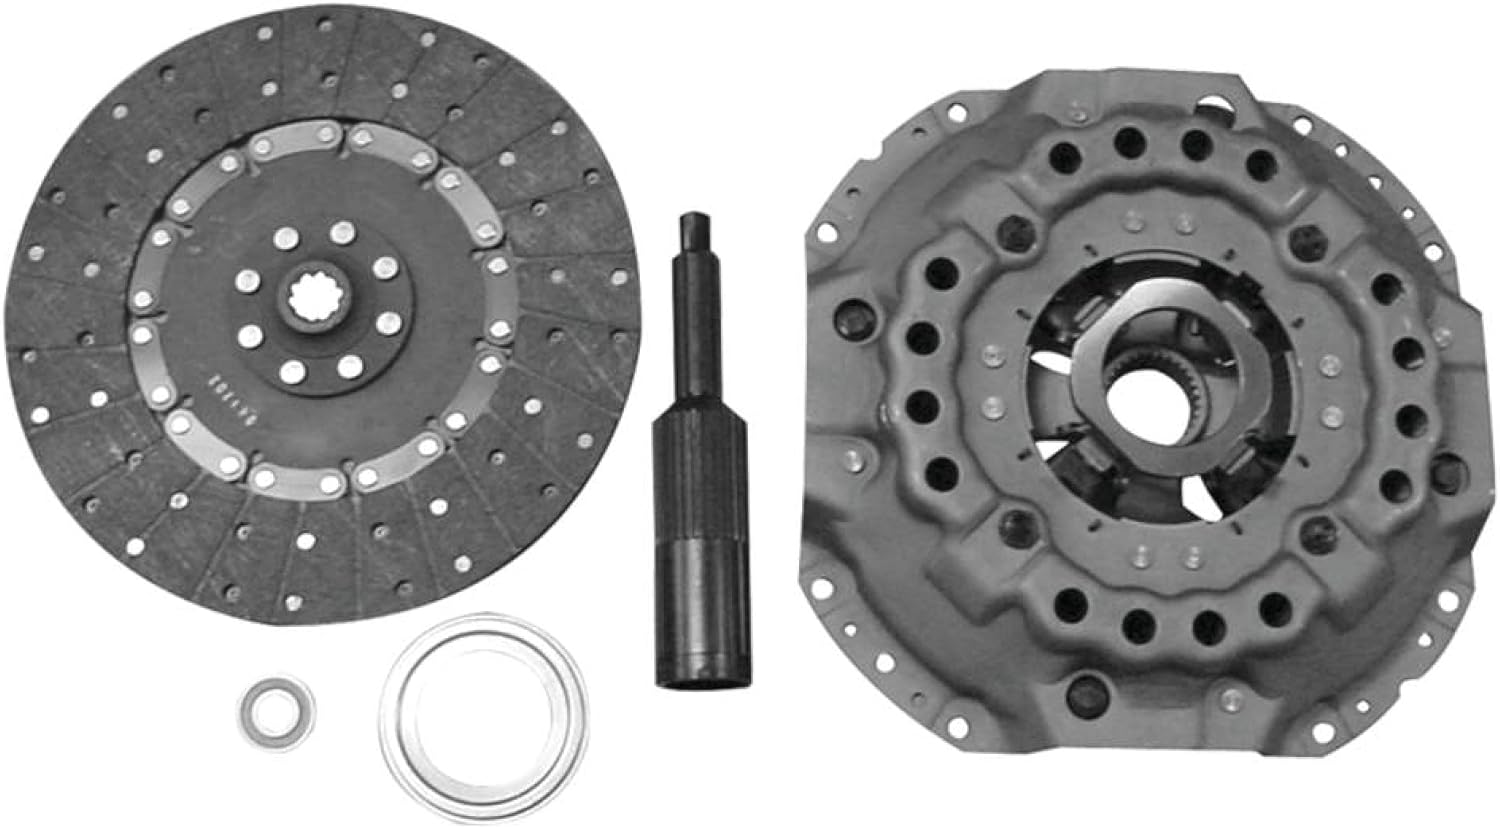
Complete Tractor 1112-6164 Clutch Kit Compatible with/Replacement for Ford Holland Tractor - 82006027 82006015
Category: Amazon Home
**Verify the part fits before purchasing**Specifications:Description: Clutch KitType: DoubleNotes: Kit contains 13" 10 spline rigid drive disc with 1" hub F0NN7550BA 13" 29 spline IPTO pressure plate C5NN7563AC, pilot bearing C5NN7600A and release bearing 83914247, includes pilot tool.Compatible with/Replacement forFord/New Holland: 82006015, 82006027, F0NN7550BAReplacement for:Ford/New Holland: 250C; 260C; 2810; 2910; 3230; 340; 340A; 340B; 3430; 345C Indust/Const; 345D Indust/Const; 3910; 3930; 4110; 4130 3 Cyl 90-99; 4330; 4340; 4400; 445 Indust/Const; 445A Indust/Const; 445C Indust/Const; 445D Indust/Const; 450 Indust/Const; 455 Indust/Const; 4610; 4630; 4830; 5030; 540 Indust/Const; 540A Indust/Const; 540B Indust/Const; 545 Indust/Const; 545A Indust/Const; 545C Indust/Const; 545D Indust/Const; 550 Indust/Const; 555 Indust/Const; 555A Indust/Const; 555B Indust/Const; 655 Indust/Const; 655A Indust/Const
Features: Specs: Clutch Kit, Type: Double, Notes: Kit contains 13" 10 spline rigid drive disc with 1" hub F0NN7550BA 13" 29 spline IPTO pressure plate C5NN7563AC, pilot bearing C5NN7600A and release bearing 83914247, includes pilot tool | Compatible with/Replacement for Ford/New Holland: 82006015, 82006027, F0NN7550BA | Compatible With/Replacement For: Ford/New Holland 250C; 260C; 2810; 2910; 3230; 340; 340A; 340B; 3430; 345C Indust/Const; 345D Indust/Const; 3910; 3930; 4110; 4130 3 Cyl 90-99; 4330; 4340; 4400; 445 Indust/Const; 445A Indust/Const; 445C Indust/Const; 445D Indust/Const; 450 Indust/Const; 455 Indust/Const; 4610; 4630; 4830; 5030; 540 Indust/Const; 540A Indust/Const; 540B Indust/Const; 545 Indust/Const; 545A Indust/Const; 545C Indust/Const; 545D Indust/Const; 550 Indust/Const; 555 Indust/Const | 100% New aftermarket Clutch Kit built to meet OEM specifications for Ford/New Holland | Power source type: Electric